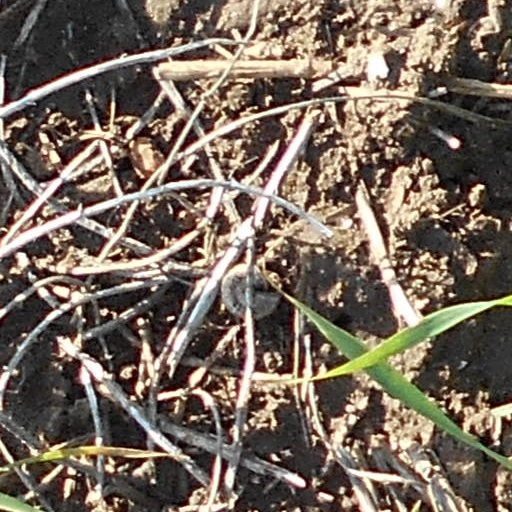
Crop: wheat